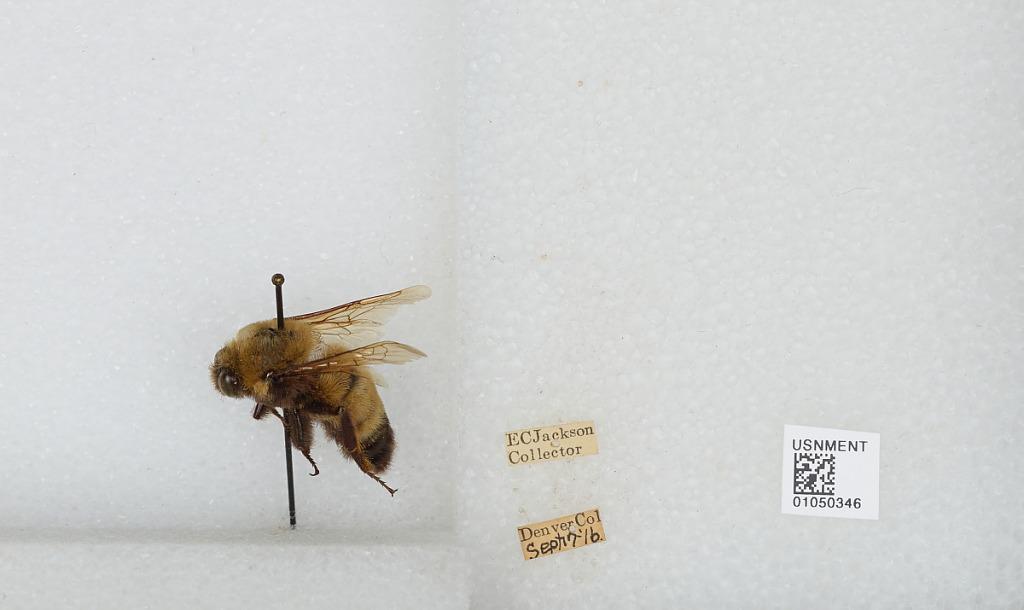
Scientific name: Bombus sp.
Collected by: E. Jackson
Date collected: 1916-9-17
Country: United States
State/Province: Colorado
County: Denver
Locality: Denver
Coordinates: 39.7392, -104.985